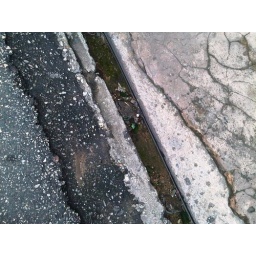
Cracks in sidewalk and road